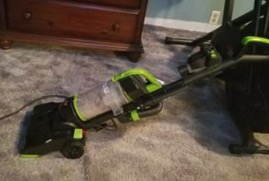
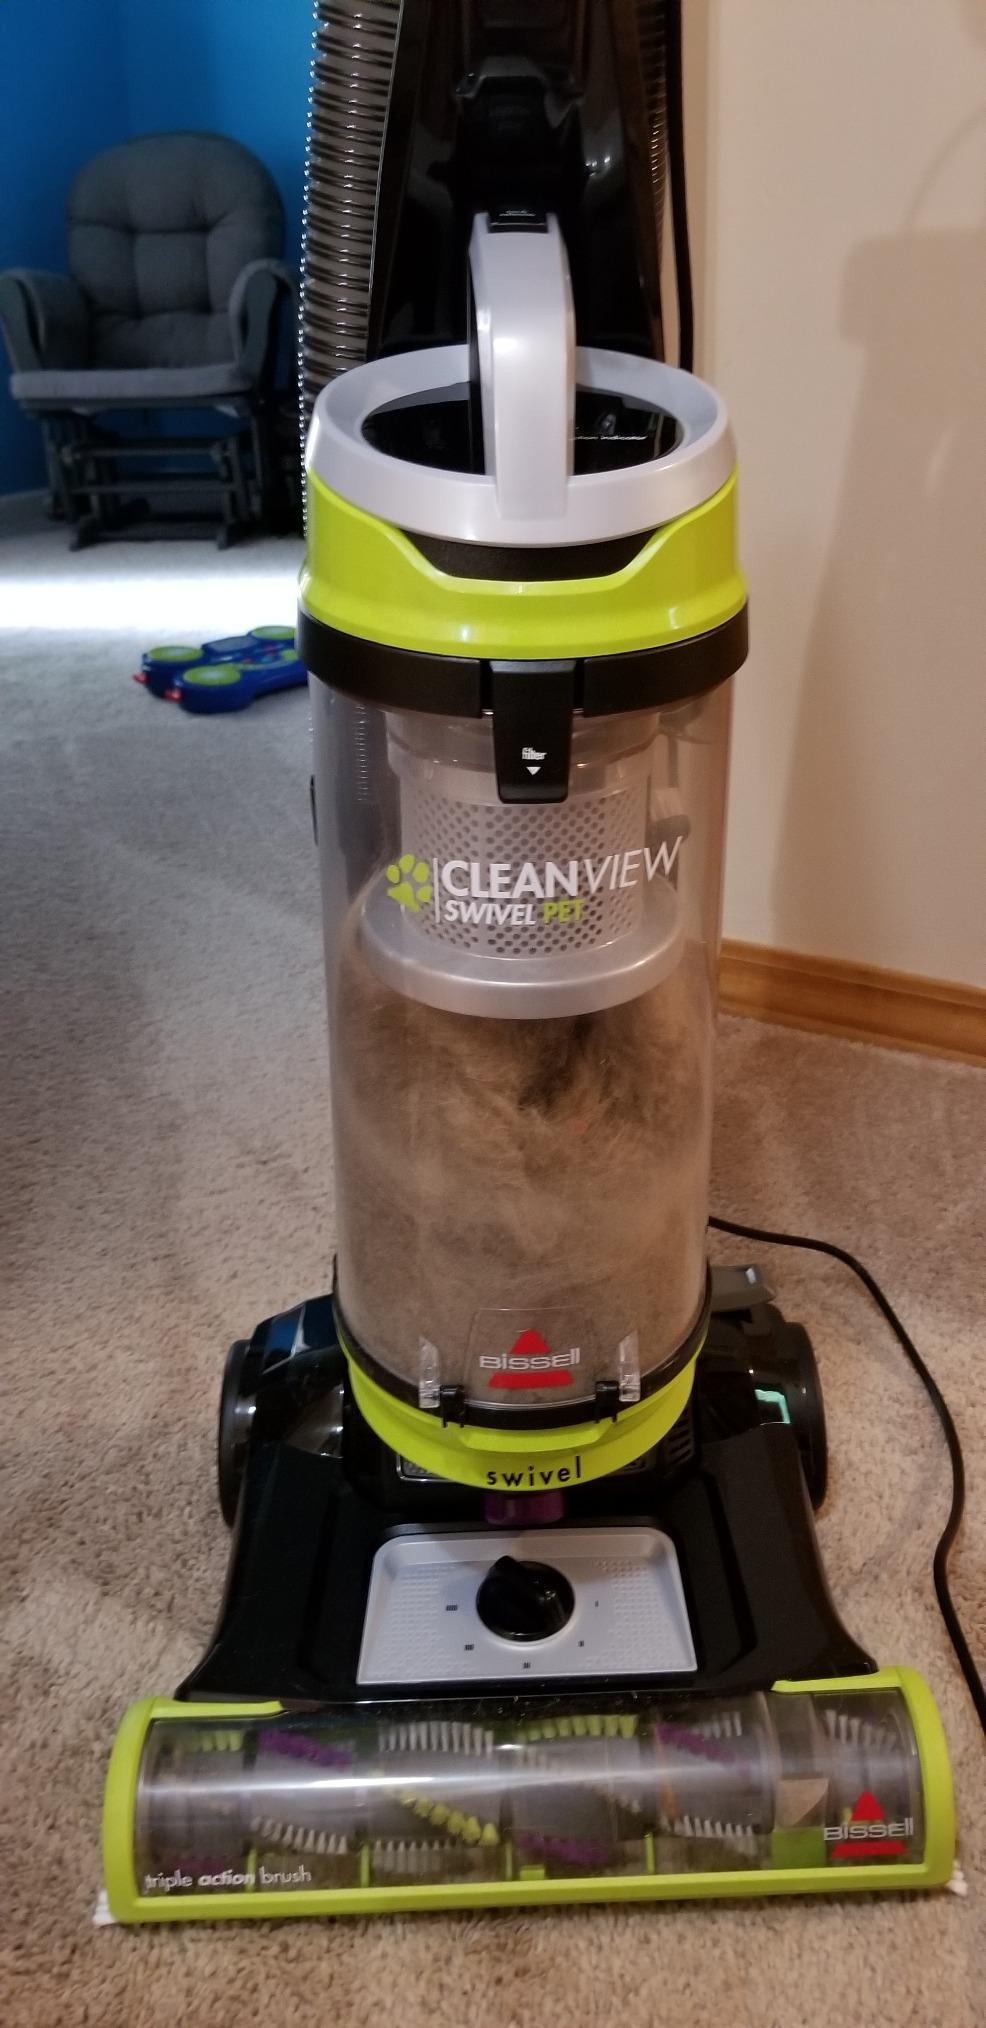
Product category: items_vacuum
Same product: no